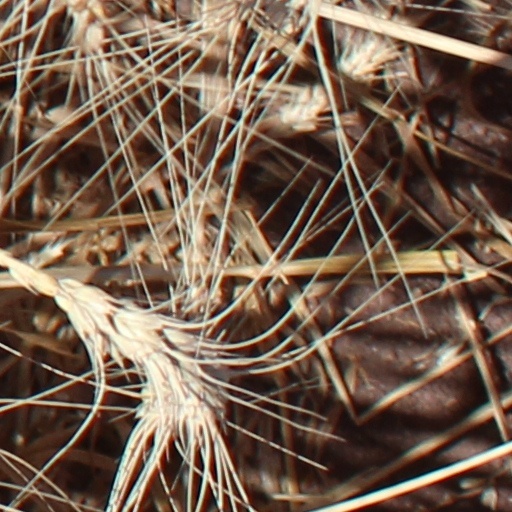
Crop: wheat